Lethal injection

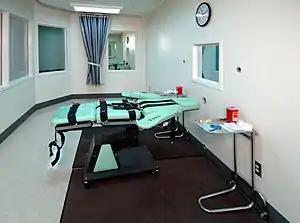
Execution room in the San Quentin State Prison in California

The drugs are not mixed externally to avoid precipitation. A sequential injection is also key to achieve the desired effects in the appropriate order: administration of the pentobarbital renders the person unconscious; the infusion of the pancuronium bromide induces complete paralysis, including that of the lungs and diaphragm rendering the person unable to breathe.